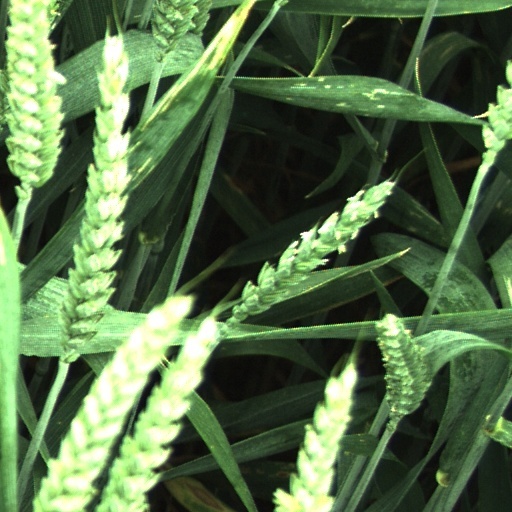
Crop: wheat